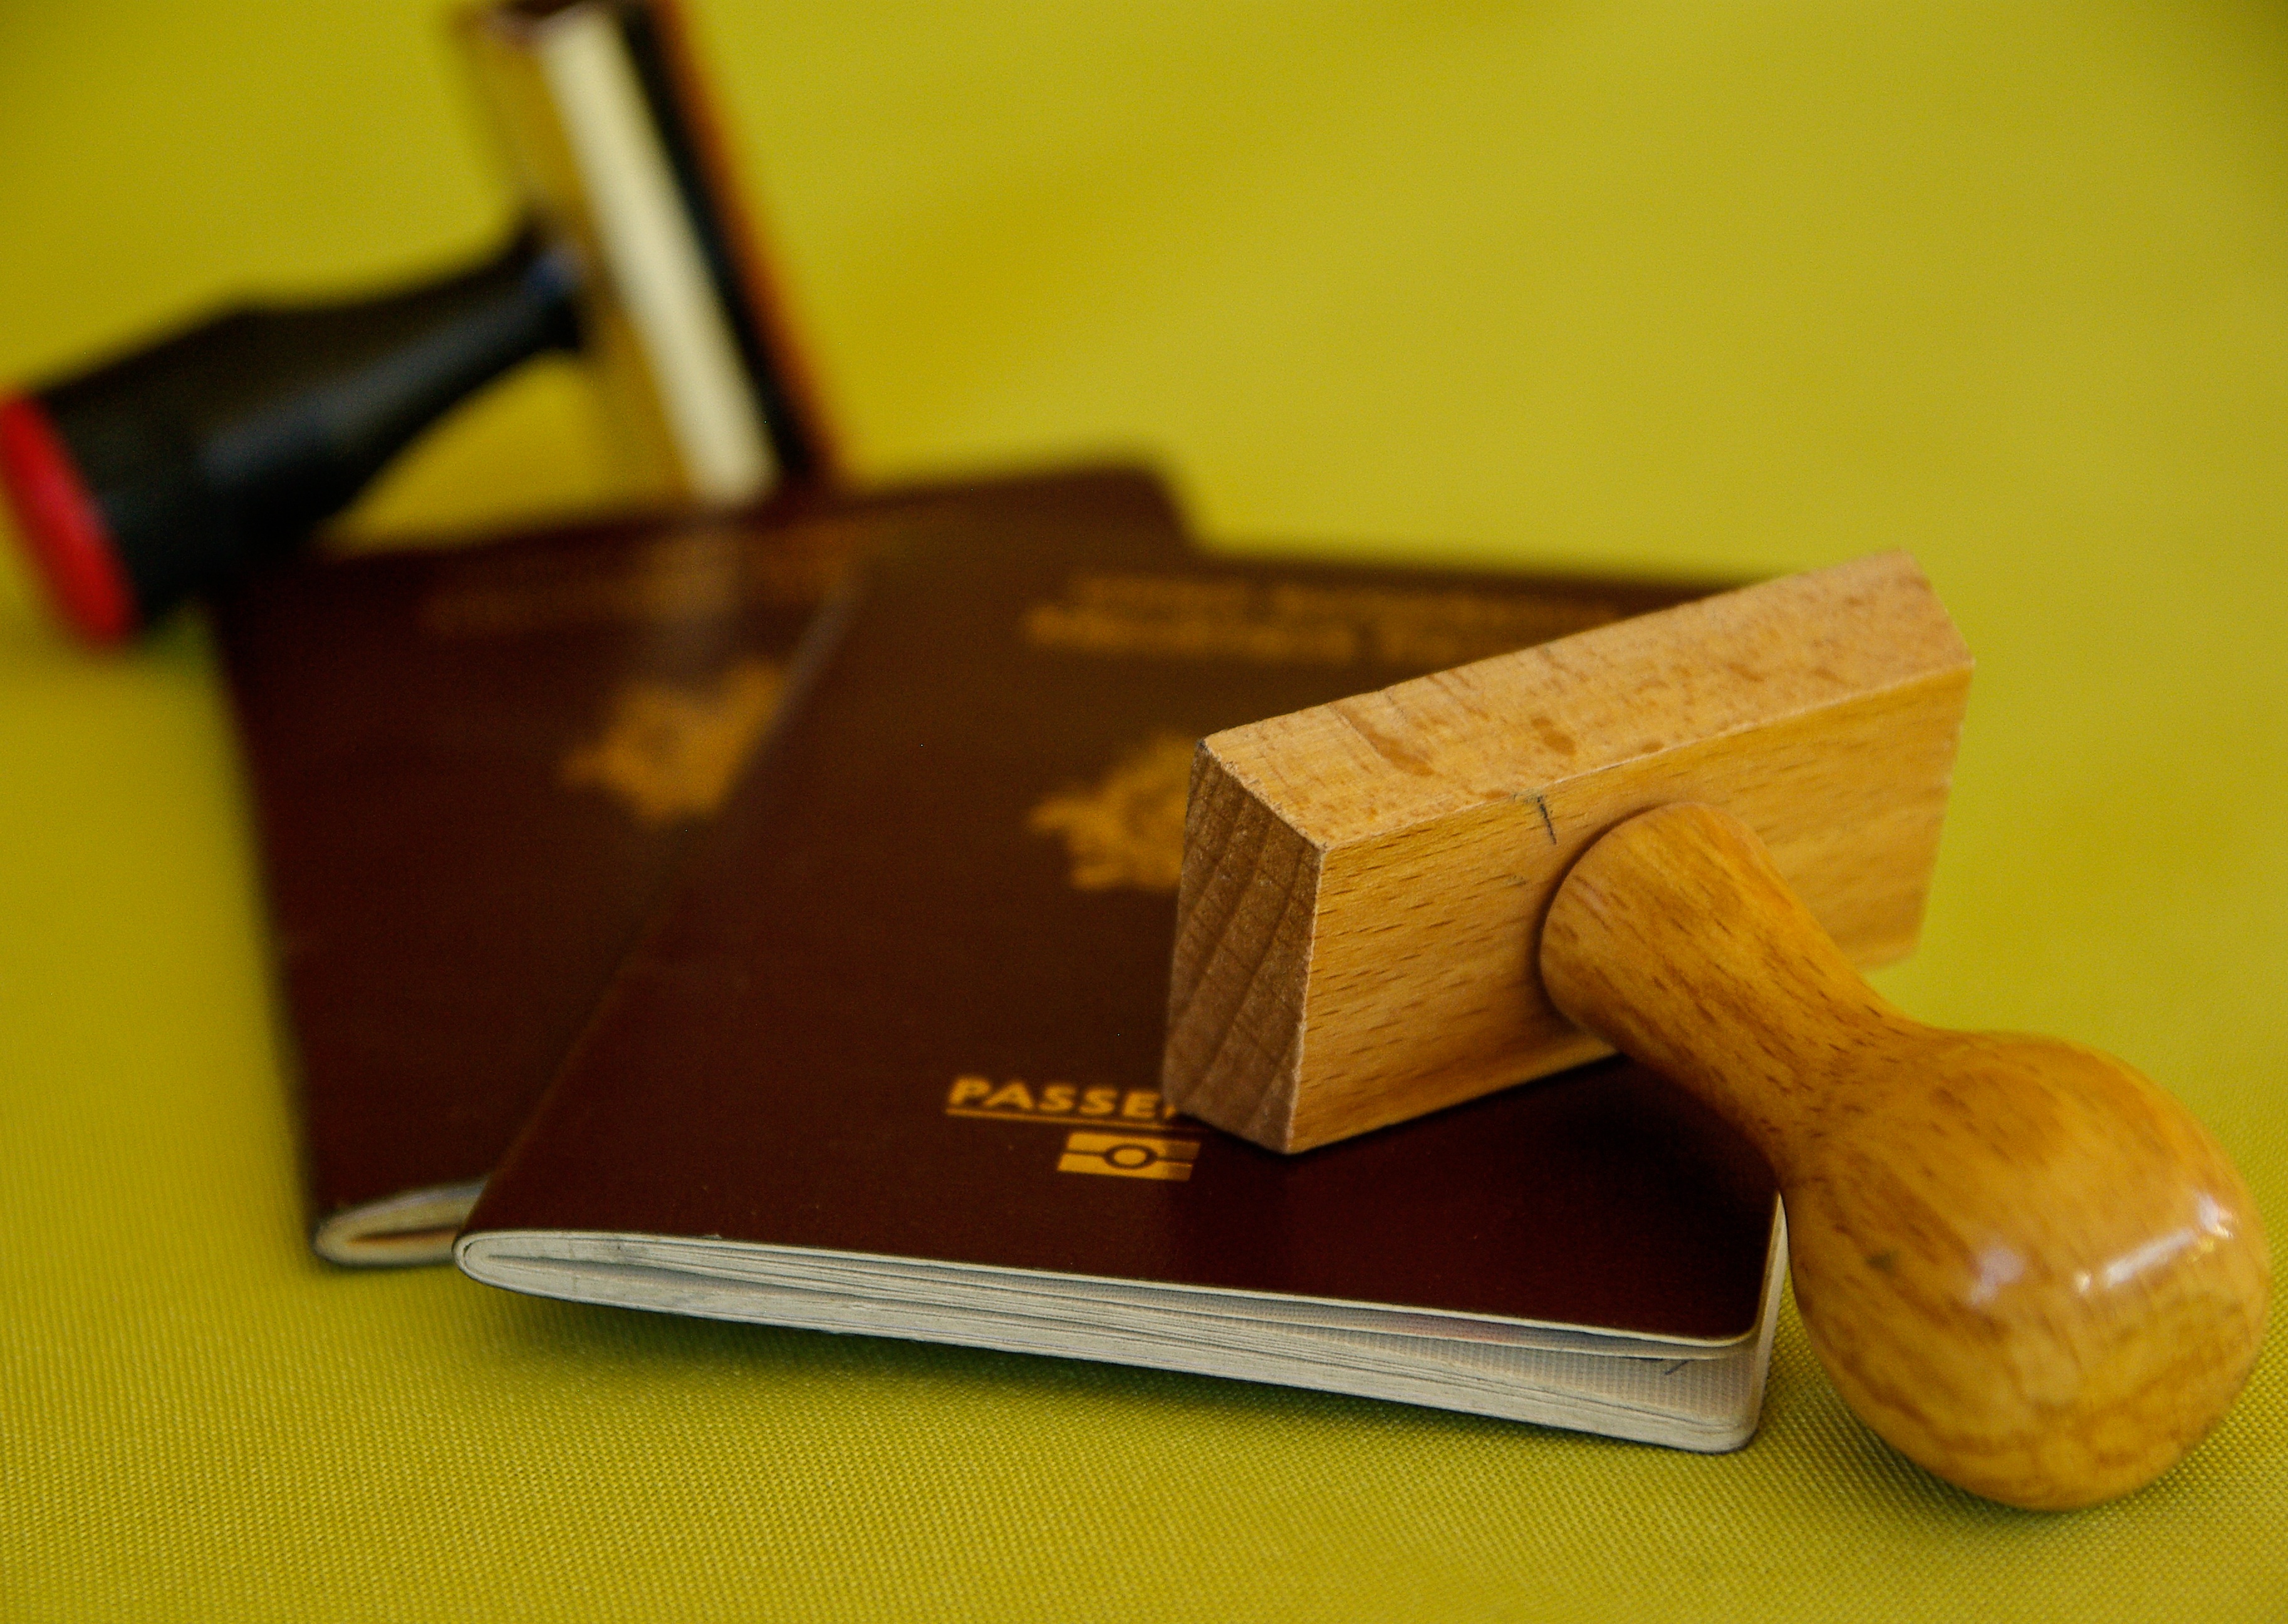
wood, guitar, travel, product, passport, boundary, buffer